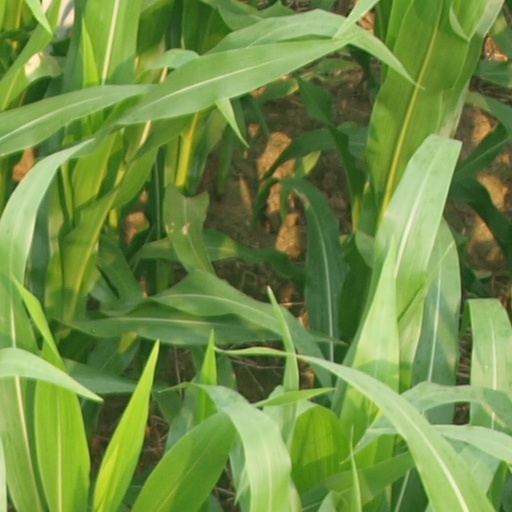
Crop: maize; corn